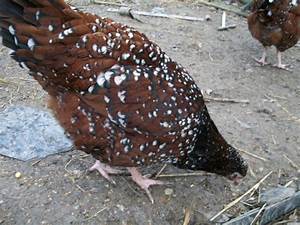
Label: chicken